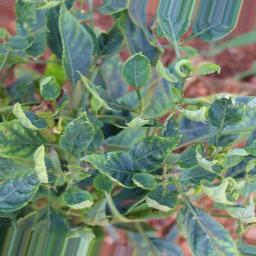
Label: mites_and_trips